The Legacy (2009 film)

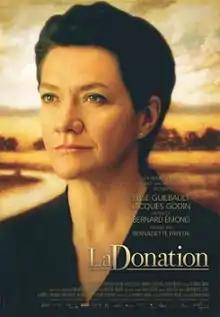

The Legacy is a 2009 film directed by Bernard Émond. The film received the Special Grand Prize of Youth Jury and the Don Quixote Award of the Locarno International Film Festival. It also competed at the Toronto International Film Festival in September 2009 where it was awarded "Best Canadian Feature Film - Special Jury Citation